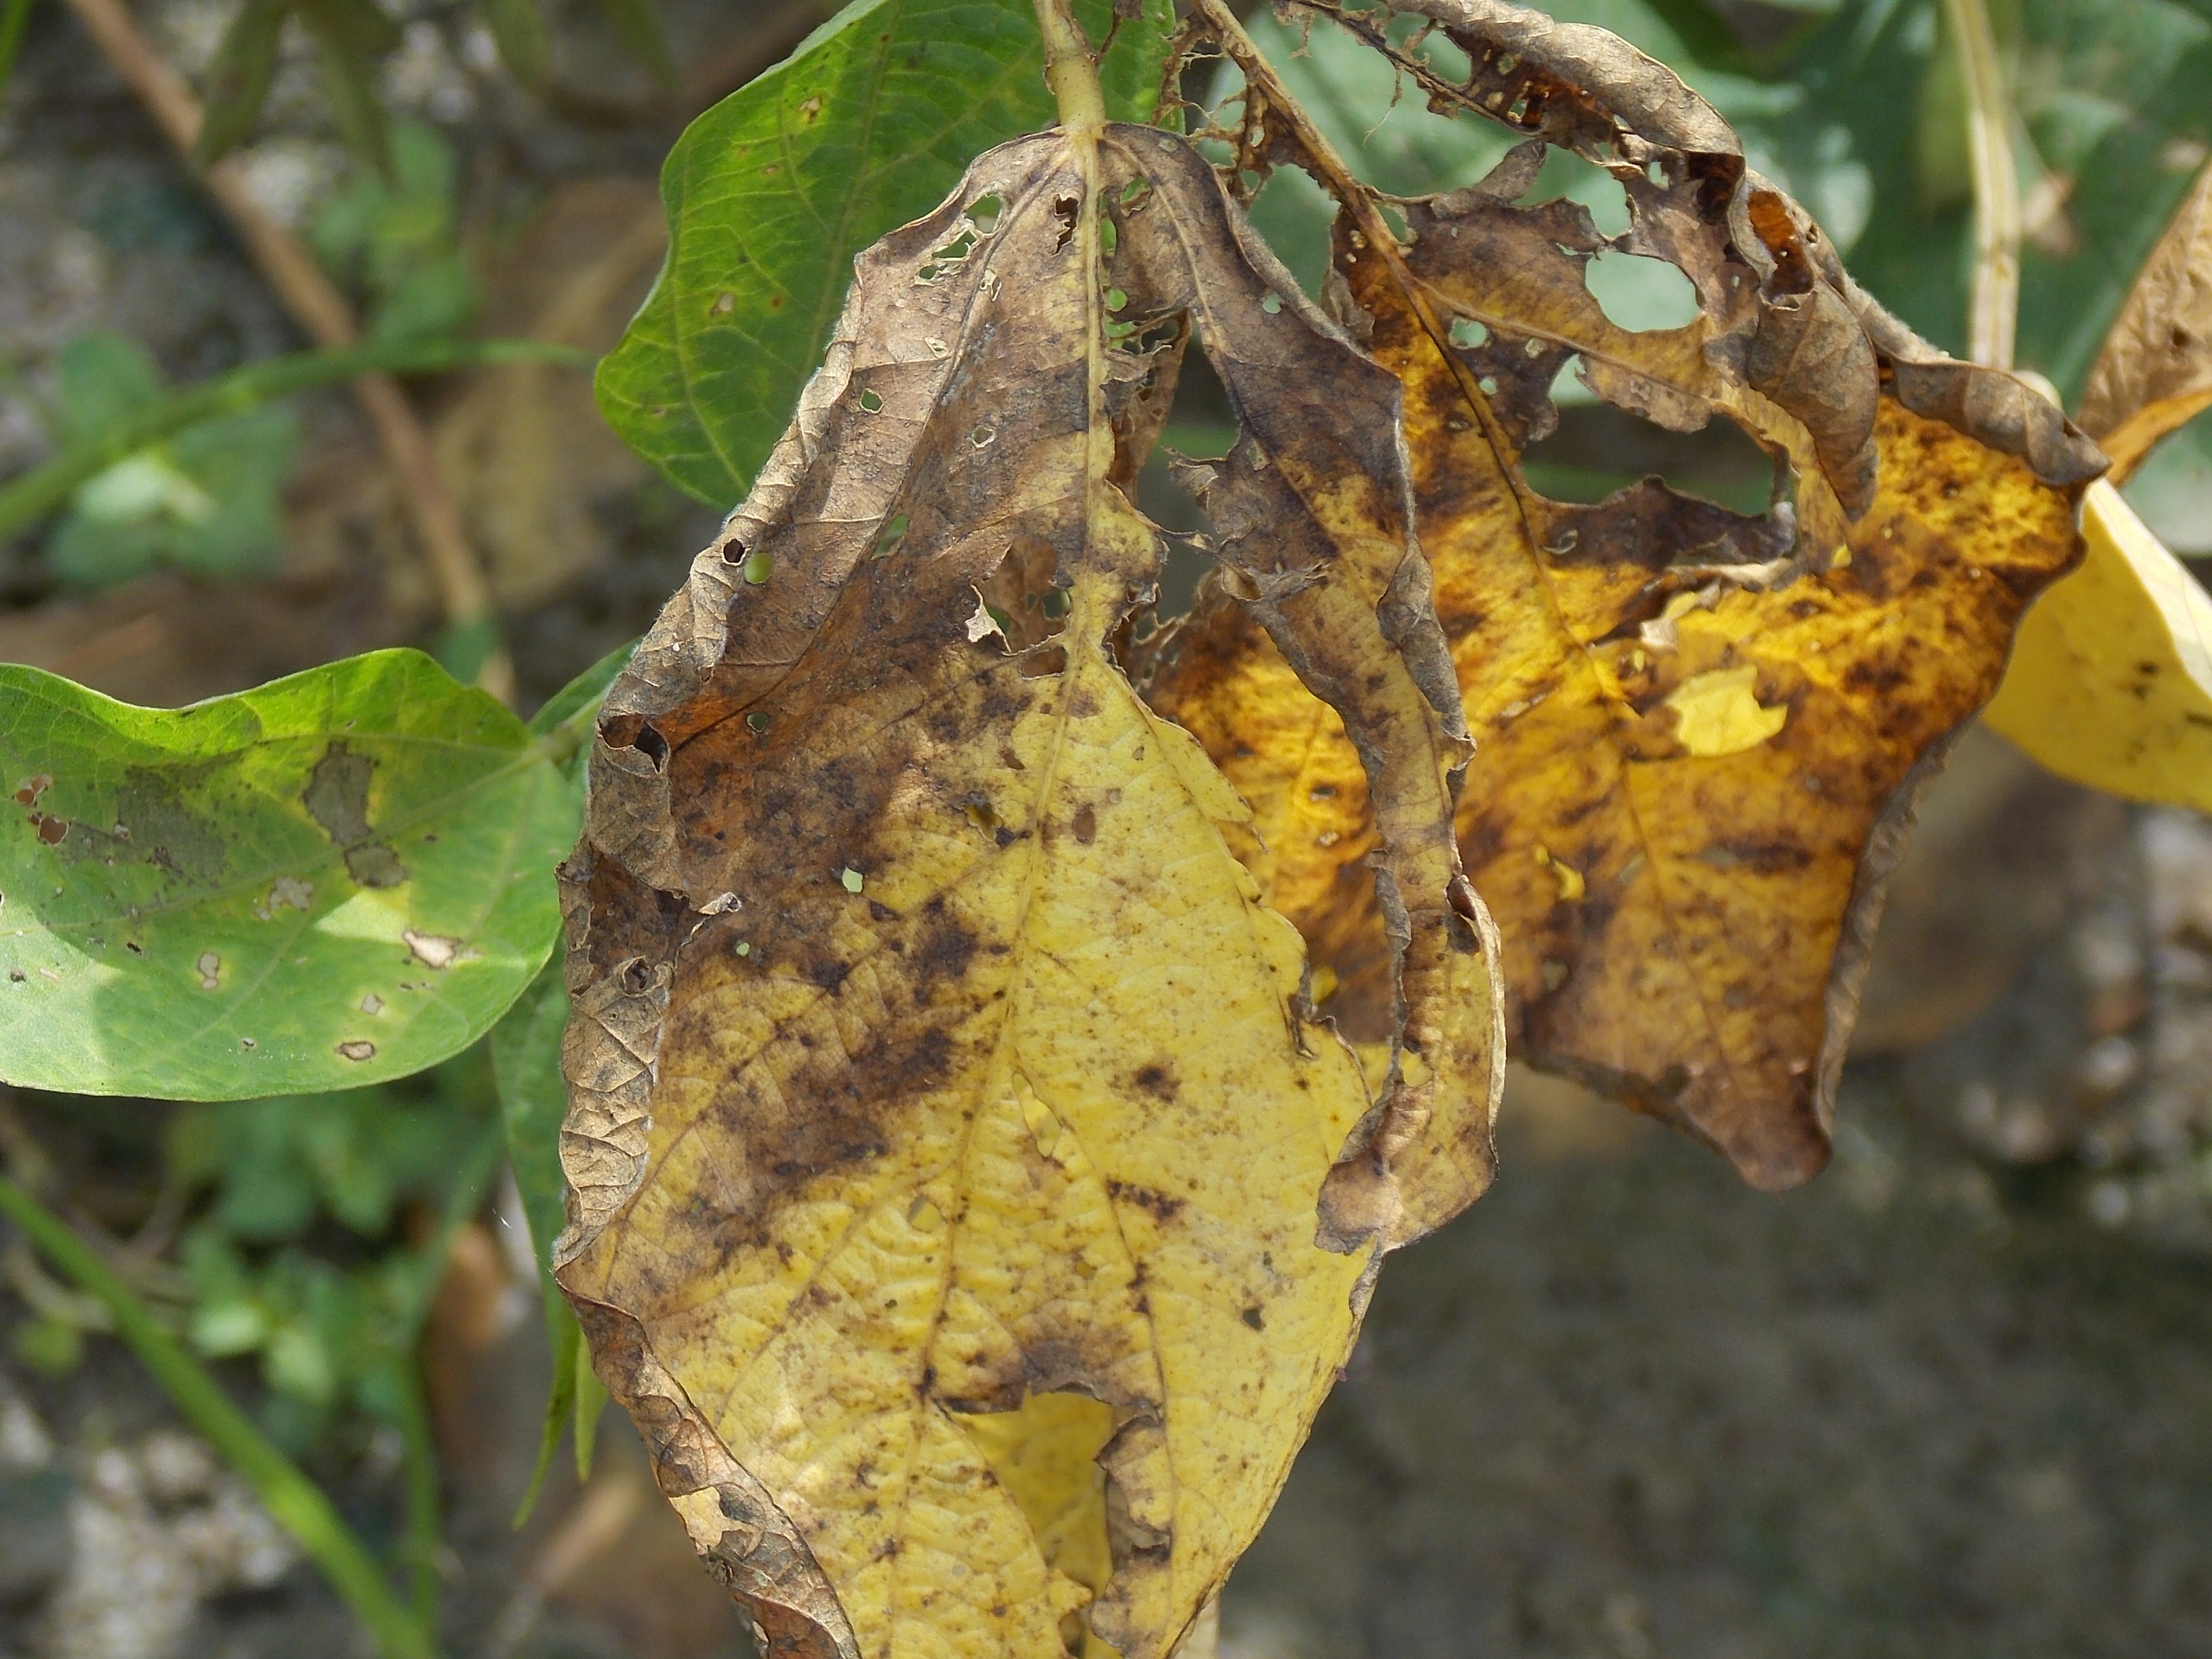
Label: Disease